Anton Melbye

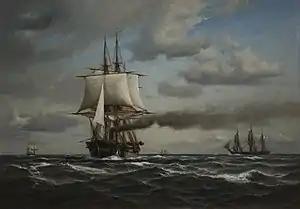
"The Frigate "Jylland"" (1866)

Daniel Herman Anton Melbye (13 February 1818 – 10 January 1875) was a Danish painter and photographer who specialised in marine art. He was the brother of fellow painters Vilhelm and Fritz Melbye.